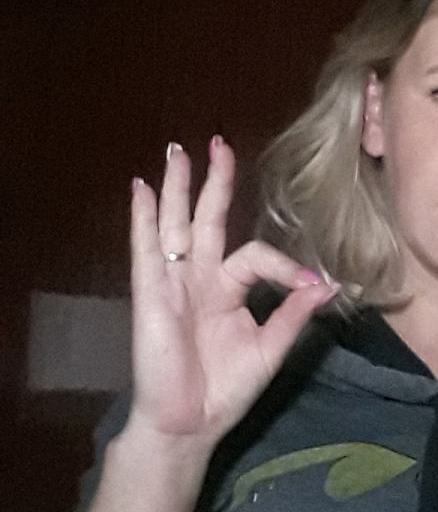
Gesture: ok